Alphonso Smith

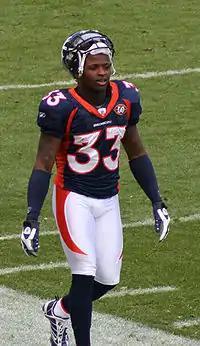
Smith in 2010 during his tenure with the Broncos.

The Broncos selected Smith in the second round (37th overall) in the 2009 NFL draft. The Broncos traded their first round pick in 2010 in order to select him. This trade, among other poor decisions, led to the firing of coach Josh McDaniels. The pick Denver traded to Seattle was used to select Pro Bowler Earl Thomas. On July 26, 2009, Smith signed a four-year, $4.08 million contract with a $2.15 million signing bonus. The contract allowed Smith to earn $750,000 through a one-time playing-time incentive that was guaranteed for injury. In addition, if Smith won Defensive Rookie of the Year in 2009, he would have received $100,000. The contract also included a $50,000 workout bonus in 2011 and a $130,000 workout bonus in 2012. His base salary was $310,000 in 2009, $395,000 in 2010, $480,000 in 2011, and $565,000 in 2012.